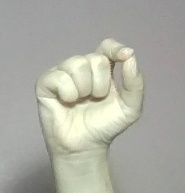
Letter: fa